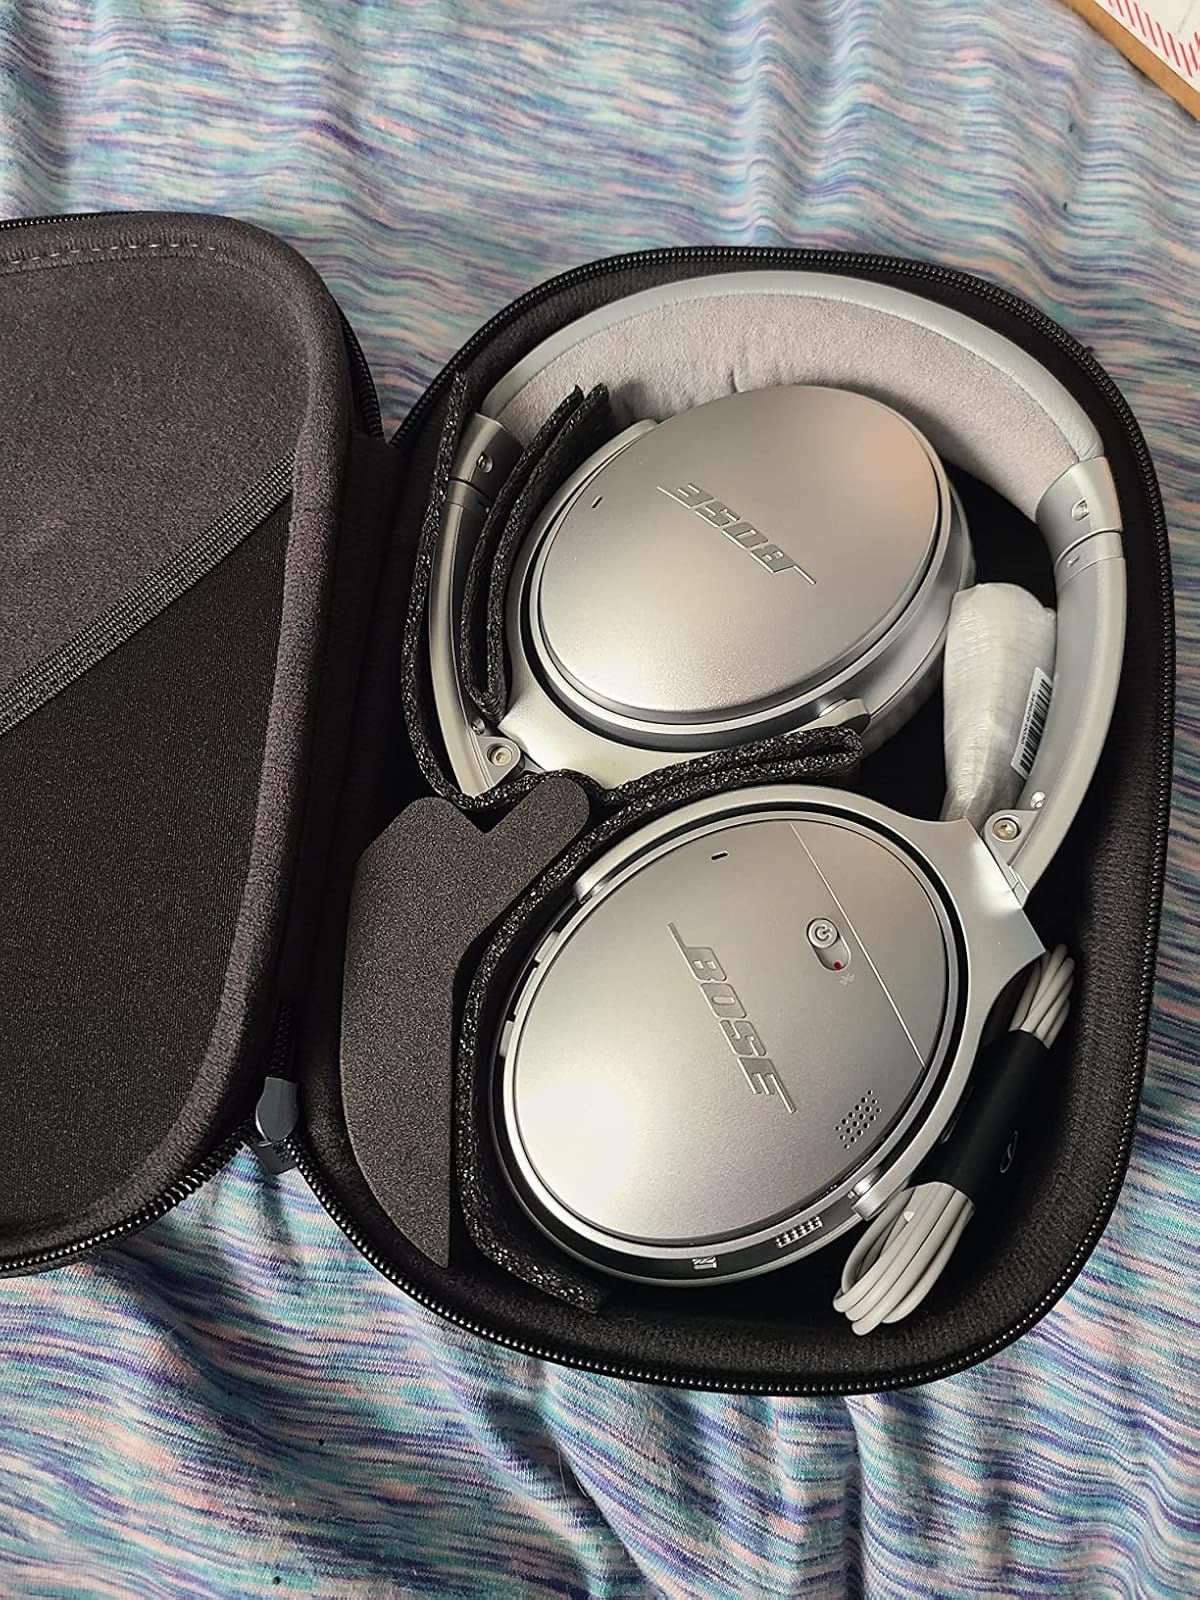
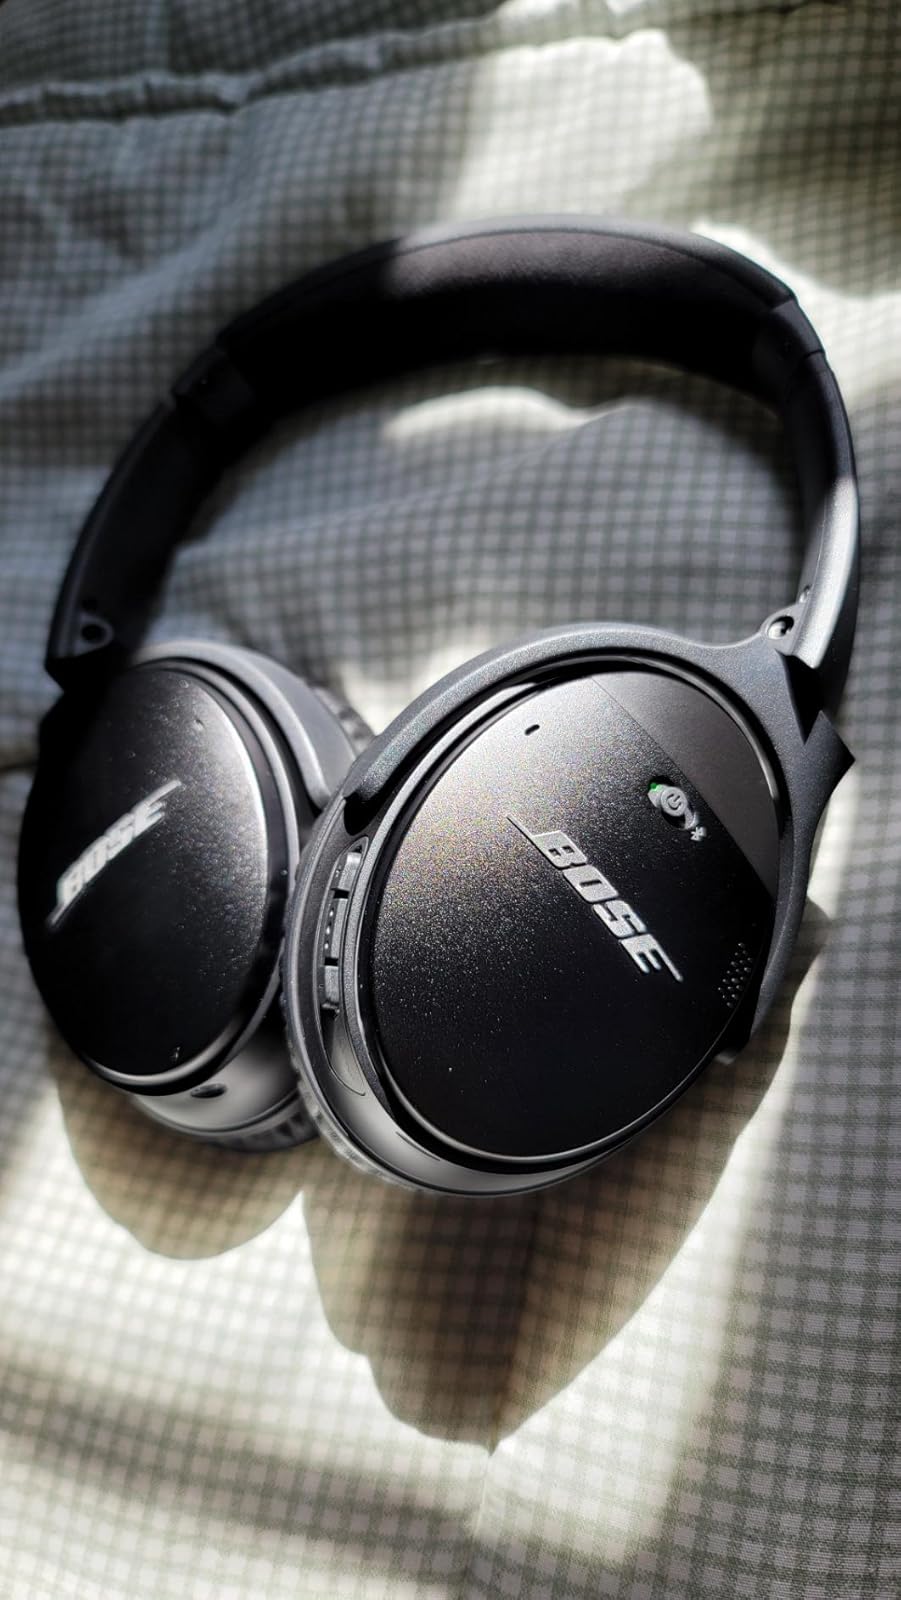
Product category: headphones
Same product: no